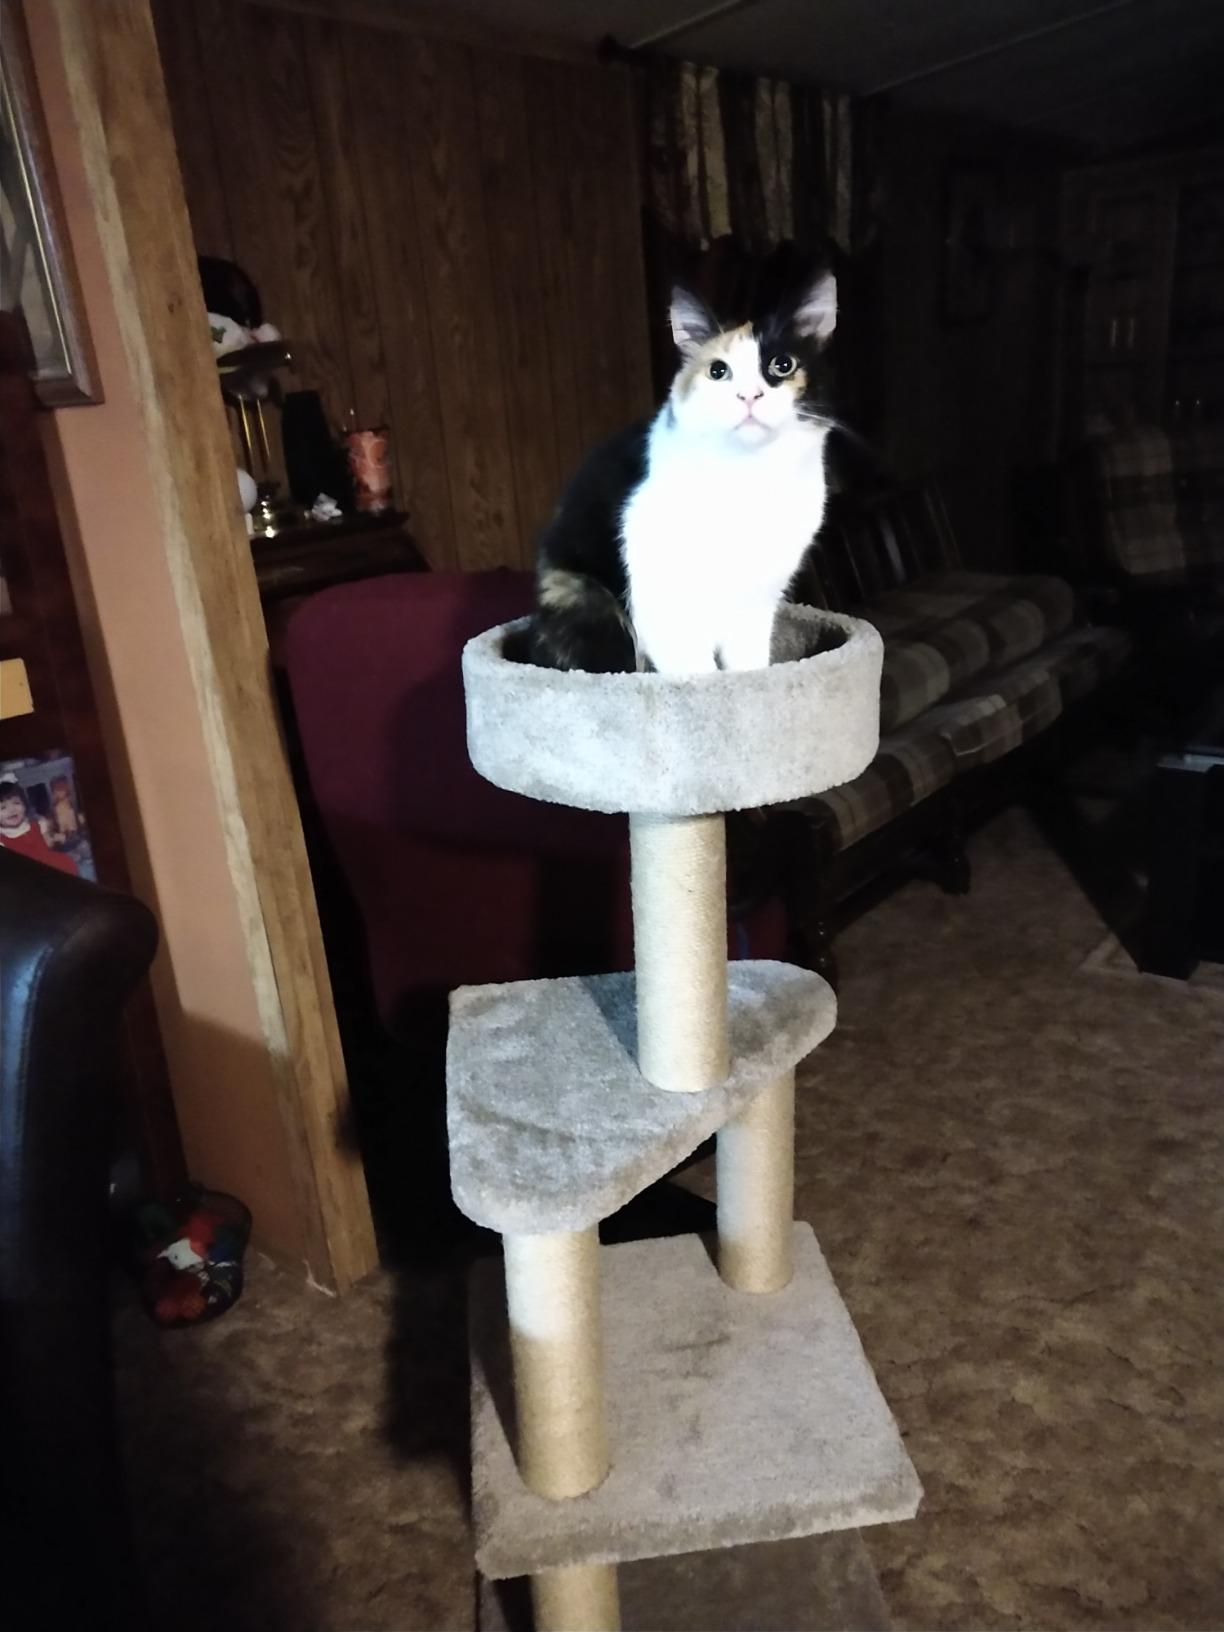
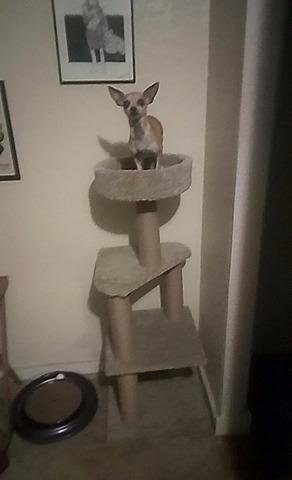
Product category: items_cat tree
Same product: yes